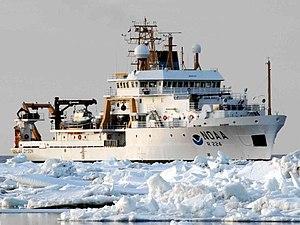
Le NOAAS Oscar Dyson (R 224) est un navire océanographique et halieutique de flotte de la NOAA depuis 2005 et plus spécifiquement du service de la National Marine Fisheries Service.